Andover, Iowa

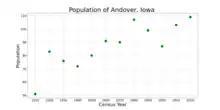
The population of Andover, Iowa from US census data

As of the census of 2020, there were 109 people, 35 households, and 28 families residing in the city. The population density was 608.5 inhabitants per square mile (234.9/km). There were 39 housing units at an average density of 217.7 per square mile (84.1/km). The racial makeup of the city was 94.5% White, 0.0% Black or African American, 0.0% Native American, 0.0% Asian, 0.0% Pacific Islander, 0.0% from other races and 5.5% from two or more races. Hispanic or Latino persons of any race comprised 0.0% of the population.